169th Infantry Regiment (United States)

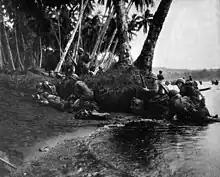
Landing operations on Rendova Island 30 June 1943

Operation "Toenails," or the Invasion of New Georgia, would be the next mission the 169th would undertake. As a part of the 43rd Infantry Division operation, the Regiment seized Rendova Island against minimal opposition on 30 June. Elements of the 169th soon landed on the southern coast of New Georgia on 2 July and began to march alongside the 172nd Infantry Regiment toward Munda Point to capture the Munda Airfield there. The men of the regiment "were soon introduced to the harsh realities of jungle warfare." The main attack was scheduled to begin on 9 July 1943, but the 169th (unaccustomed to combat) was exhausted after spending a sleepless night shooting at real and imagined enemy patrols. The drive resumed on 11 July, but was completely stalled by combat casualties, fatigue, jungle diseases, and continuous rain. Static warfare in the dense jungle made the drive on Munda Point bitter and frustrating for the men of the 169th. By 17 July, the main line of Japanese resistance had not been reached, but the regiment had already suffered 90 men killed and 600 men wounded along with many psychoneurotic casualties. By on 18 July, the Japanese attempted to drive the 1st Battalion (1-169) off of "Kelley Hill," but the Connecticuters killed 102 of their enemy and drove them back. After heavy fighting along the line, the airfield was finally captured after heavy loss on 5 August 1943. From 6–10 August, the beleaguered regiment guarded Munda Airfield and were subjected to minor enemy air attacks. 3rd Battalion (3-169) was ordered to seize the island of Baanga northwest west of Munda Point and met heavy resistance and elements were soon pinned down on the beaches and in the dense jungle. 2-169 landed on Baanga to reinforce the attack, but the Japanese resistance on the islands was much stronger than anticipated and the advance made slow, if any, progress. On 20 August they were relieved by elements of the 172nd Infantry Regiment. This "non-battle" on Baanga had cost the Americans 44 dead and 74 wounded; L Company was reduced to just 16 men. From 25 August to 9 September, the regiment patrolled and guarded Munda Airfield until they were ordered to assist the 172nd Infantry in clearing Arundel Island which they managed to secure on 21 August. Here they suffered 4 killed and 29 wounded. The regiment moved back to Munda, and defended the airstrip until 19 January 1944, when 3-169 was ordered to Vella Lavella to defend the airstrip there. The regiment then arrived in New Zealand for R&R on 1 March. The men had free time, furloughs, awards ceremonies, training exercises, and parades while in New Zealand.